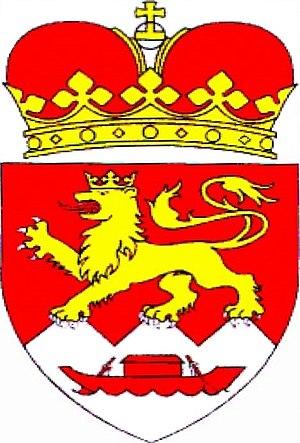
Rossatz-Arnsdorf est une commune autrichienne du district de Krems en Basse-Autriche.